Limit (music)

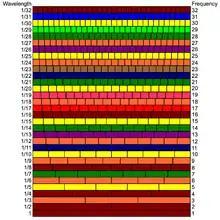
First 32 harmonics, with the harmonics unique to each limit sharing the same color.

For a prime number "n", the n-prime-limit contains all rational numbers that can be factored using primes no greater than "n". In other words, it is the set of rationals with numerator and denominator both "n"-smooth.